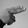
ASL letter: H